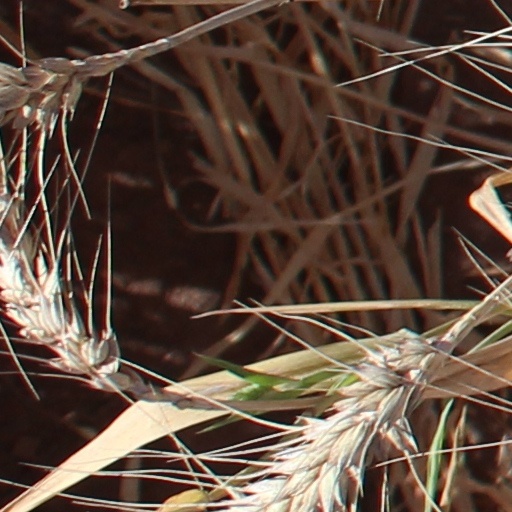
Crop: wheat